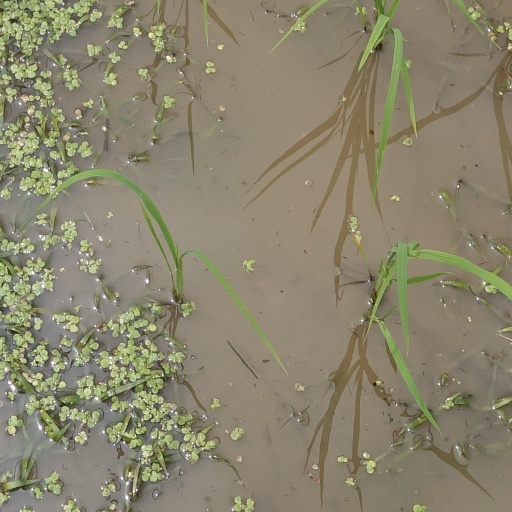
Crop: rice